Canadian Pacific Hotels

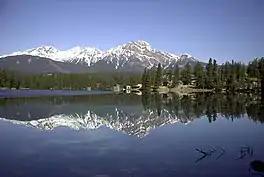
Jasper Park Lodge on Lac Beauvert, Jasper AB, 2005

Each bungalow camp, comprising a group of cabins with a communal lodge, was in a relatively remote forest area, reached by hiking or horseback. Although initially catering to an elite, mainly American, tourist, they ultimately attracted a broader audience. The log cabin at Lake Louise (1891–1893) was perhaps a forerunner to this concept. The subsequent adoption of the log design not only created a pioneer appearance, but also provided the necessary insulation for a cold mountainous region. CN copied the concept at Jasper Park Lodge. Despite the rustic cabin exteriors, the interiors contained the modern comforts of the period. Presented as more adventurous than a hotel stay, it was scarcely roughing it. Although primarily in the west, Ontario also had three camps.